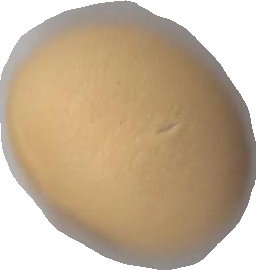
Variety: Dega